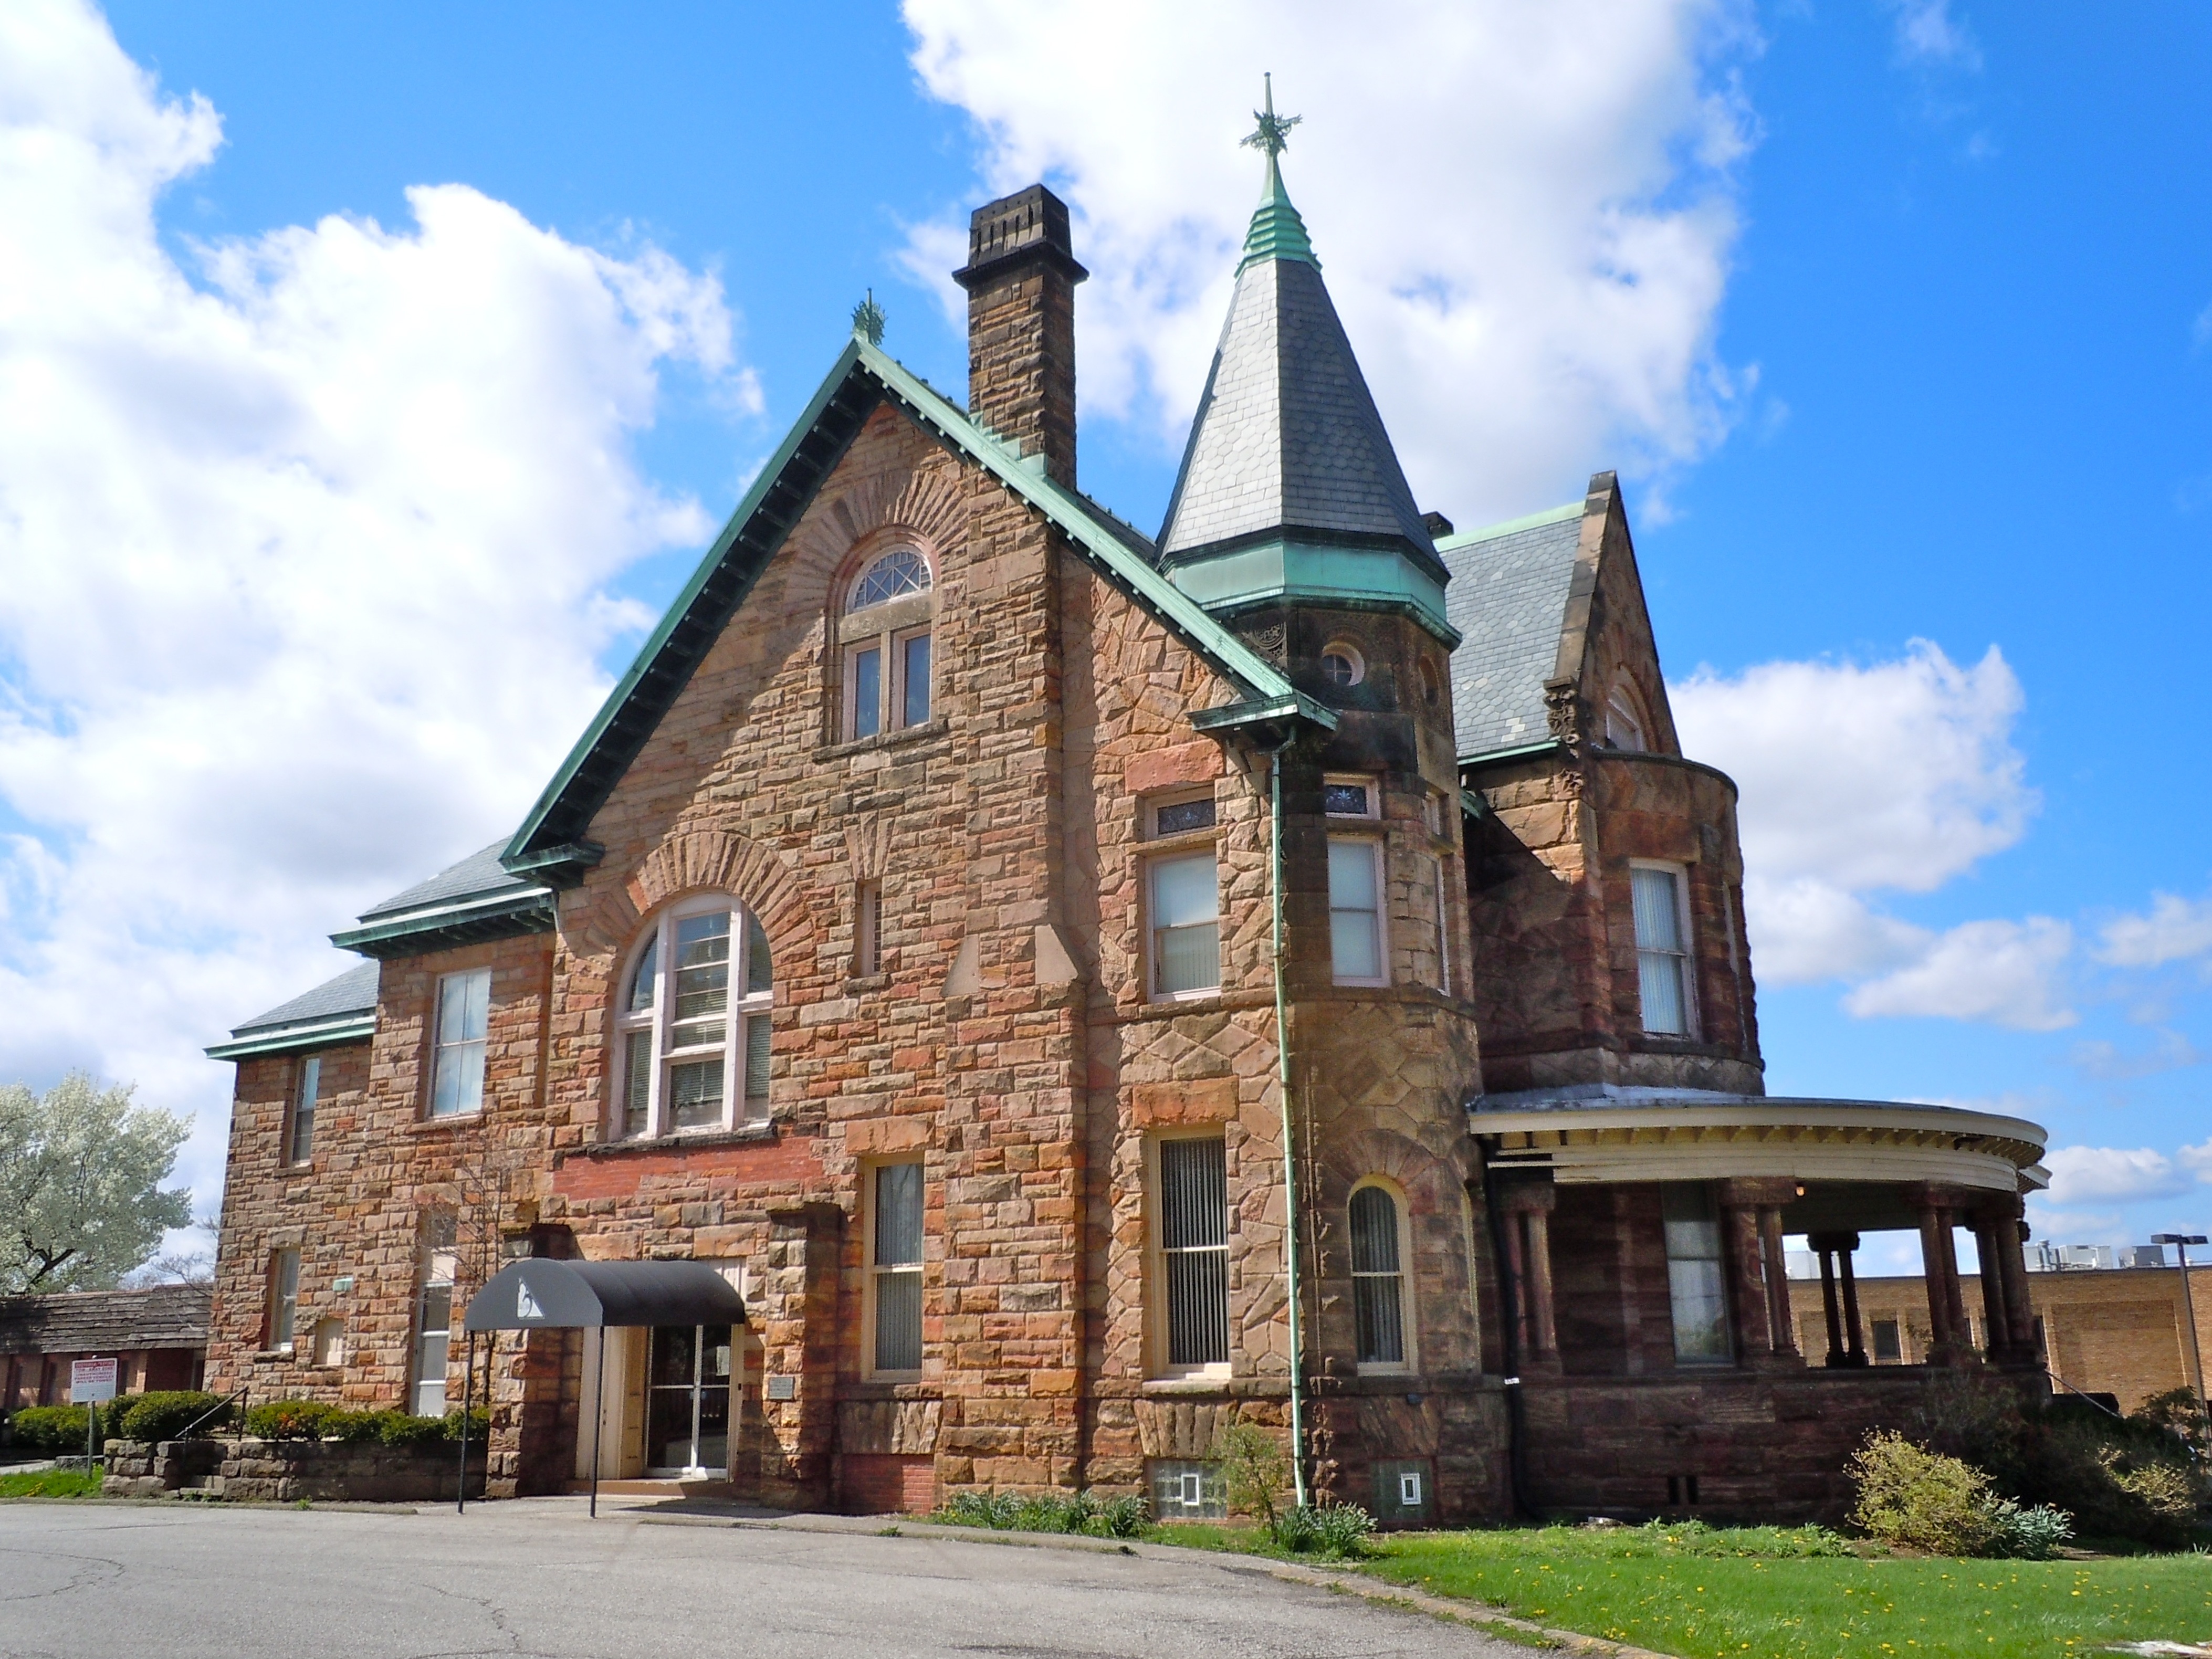
architecture, house, town, building, home, monument, village, cottage, facade, property, church, chapel, exterior, place of worship, ohio, estate, rural area, residential area, mansfield, richland county, martin bushnell house